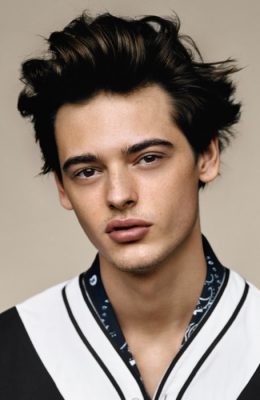
Gender: men